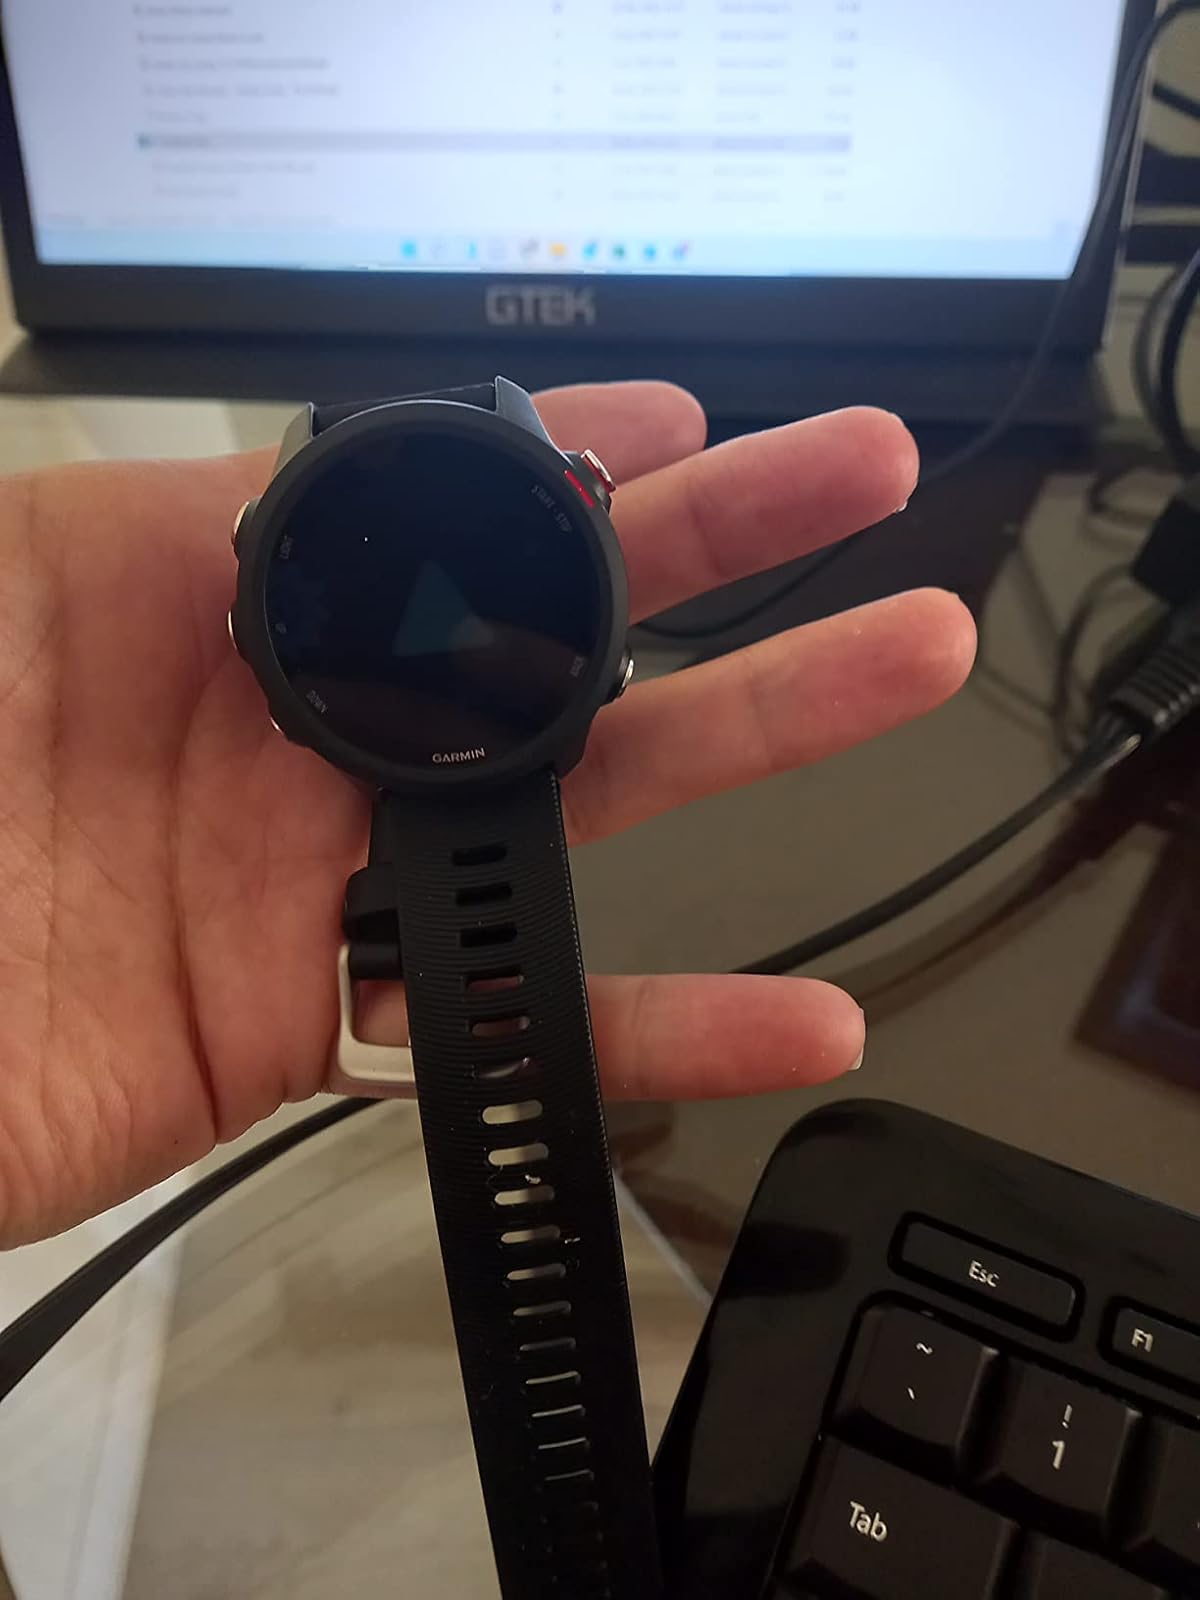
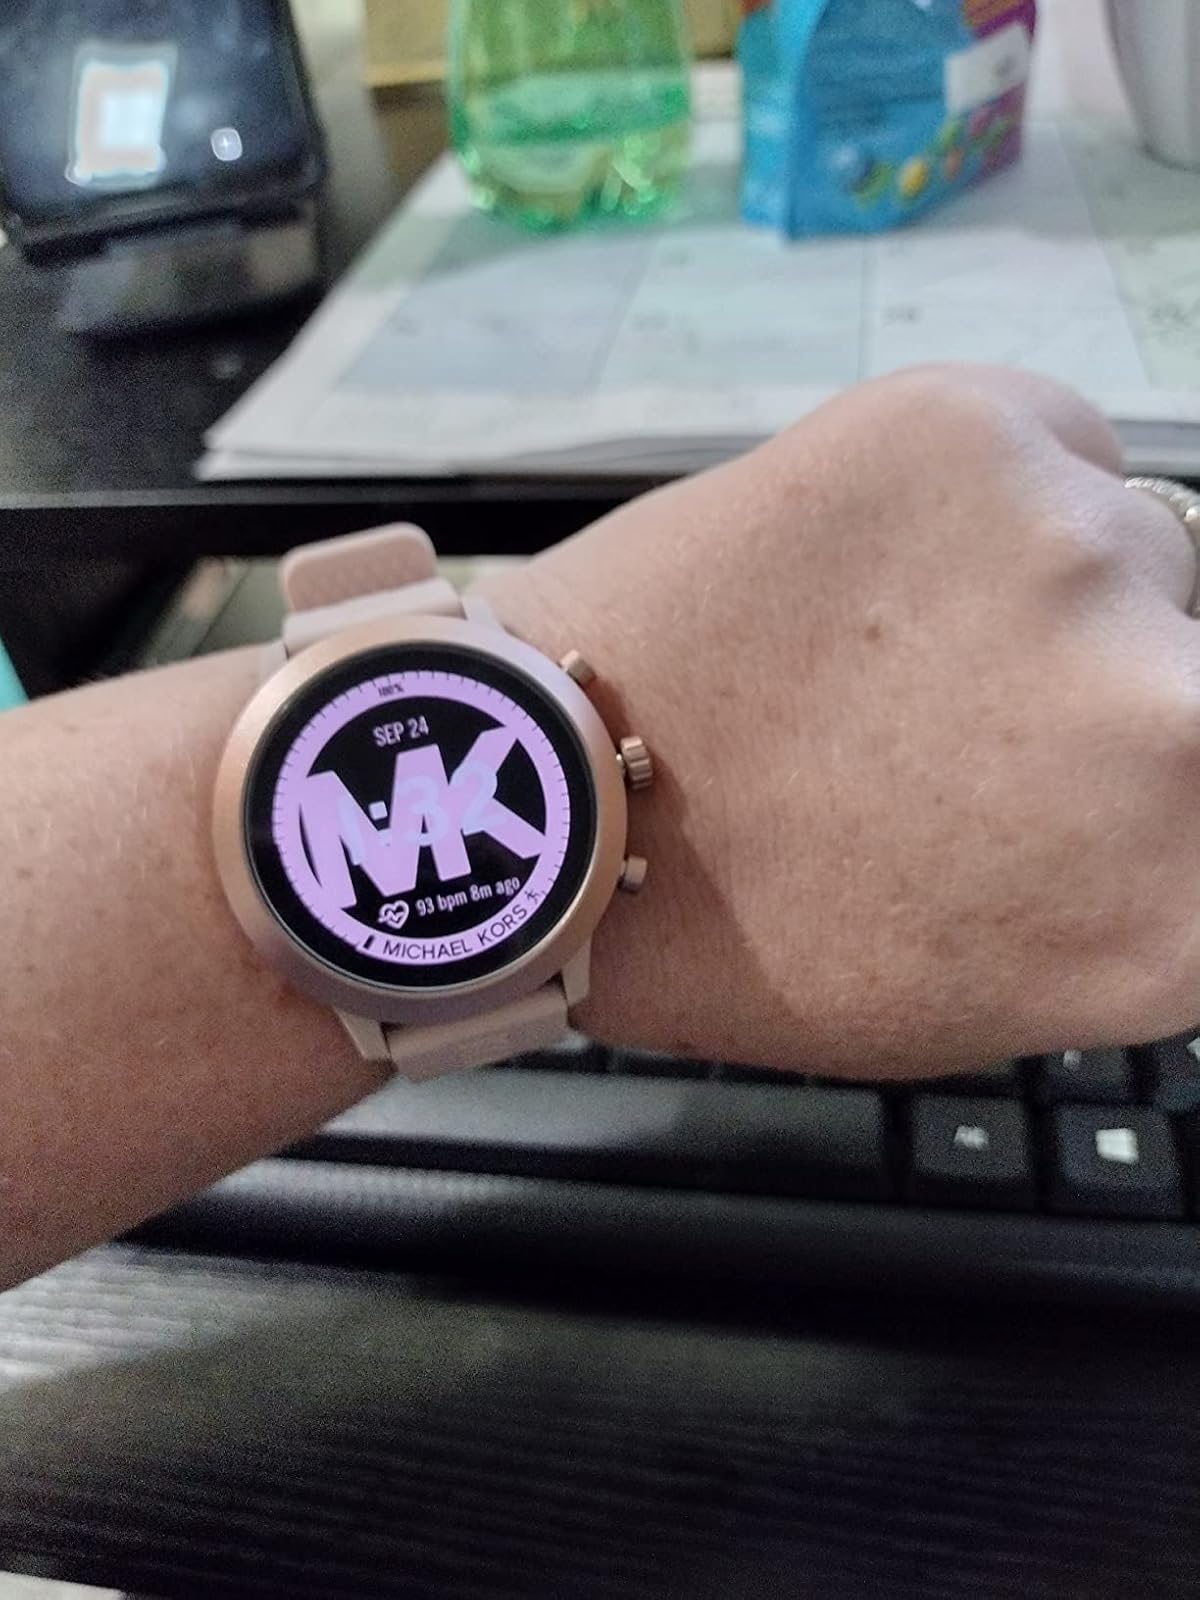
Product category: smartwatch
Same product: no